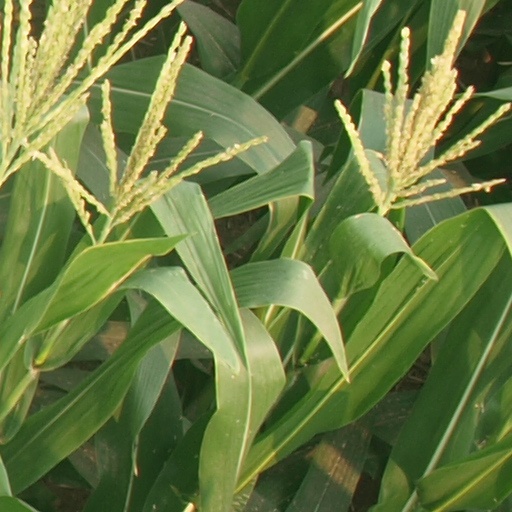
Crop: maize; corn